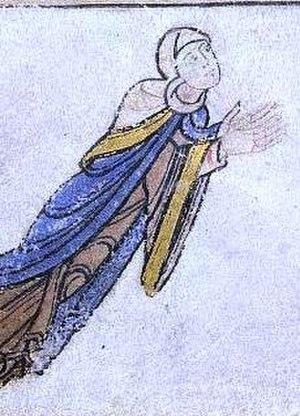
Cet article présente la liste des duchesses de Normandie, épouses des dirigeants du duché de Normandie.
Les conjoints des souverains anglais sont les épouses des monarques d'Angleterre. Ce sont, pour la plupart, des femmes, qui ont toutes reçu le titre de reine. Les époux des souveraines régnantes, en revanche, ont porté différents titres : rois pour Philippe II d'Espagne, époux de Marie Iʳᵉ, ou Guillaume III, époux de Marie II, prince pour l'époux de la reine Anne. Le terme de consort, inexistant au Moyen Âge ou à la Renaissance, apparaît au XVIIᵉ siècle dans un contexte où une femme peut monter sur le trône, nécessitant une distinction entre une reine régnante et l'épouse du souverain. Il s'applique après l'avènement de la reine Anne pour désigner son époux, et sera repris pour désigner les conjoints des monarques britanniques, bien que n'apparaissant pas dans la titulature officielle, puis pour ceux de monarques d'autres États. Le royaume d'Angleterre a fusionné avec le royaume d'Écosse en 1707, pour former le royaume de Grande-Bretagne. Il n'y a donc plus de reines, ni princes consorts anglais, à partir de cette date.
Adélaïde de Louvain née vers 1103 et décédée le 23 avril 1151, est la seconde épouse du roi d'Angleterre Henri Iᵉʳ Beauclerc de 1121 à 1135.